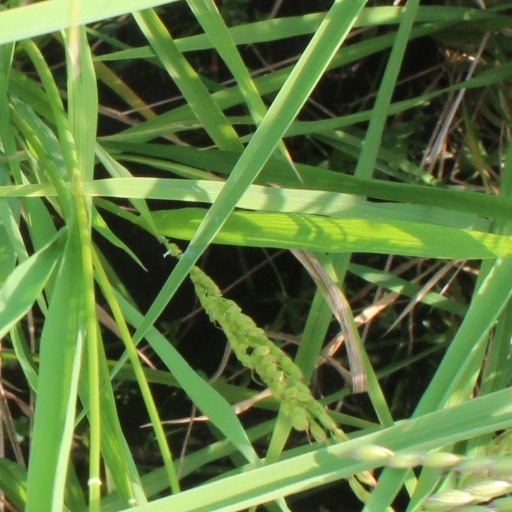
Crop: rice